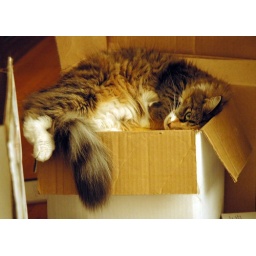
My cat finds refuge in my box of kept homework (circa 1992-2004).